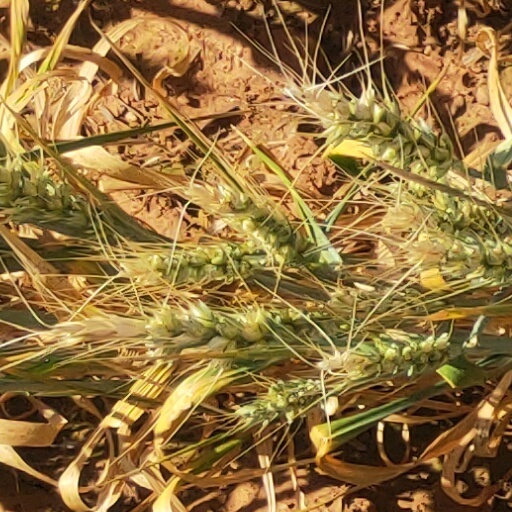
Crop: wheat